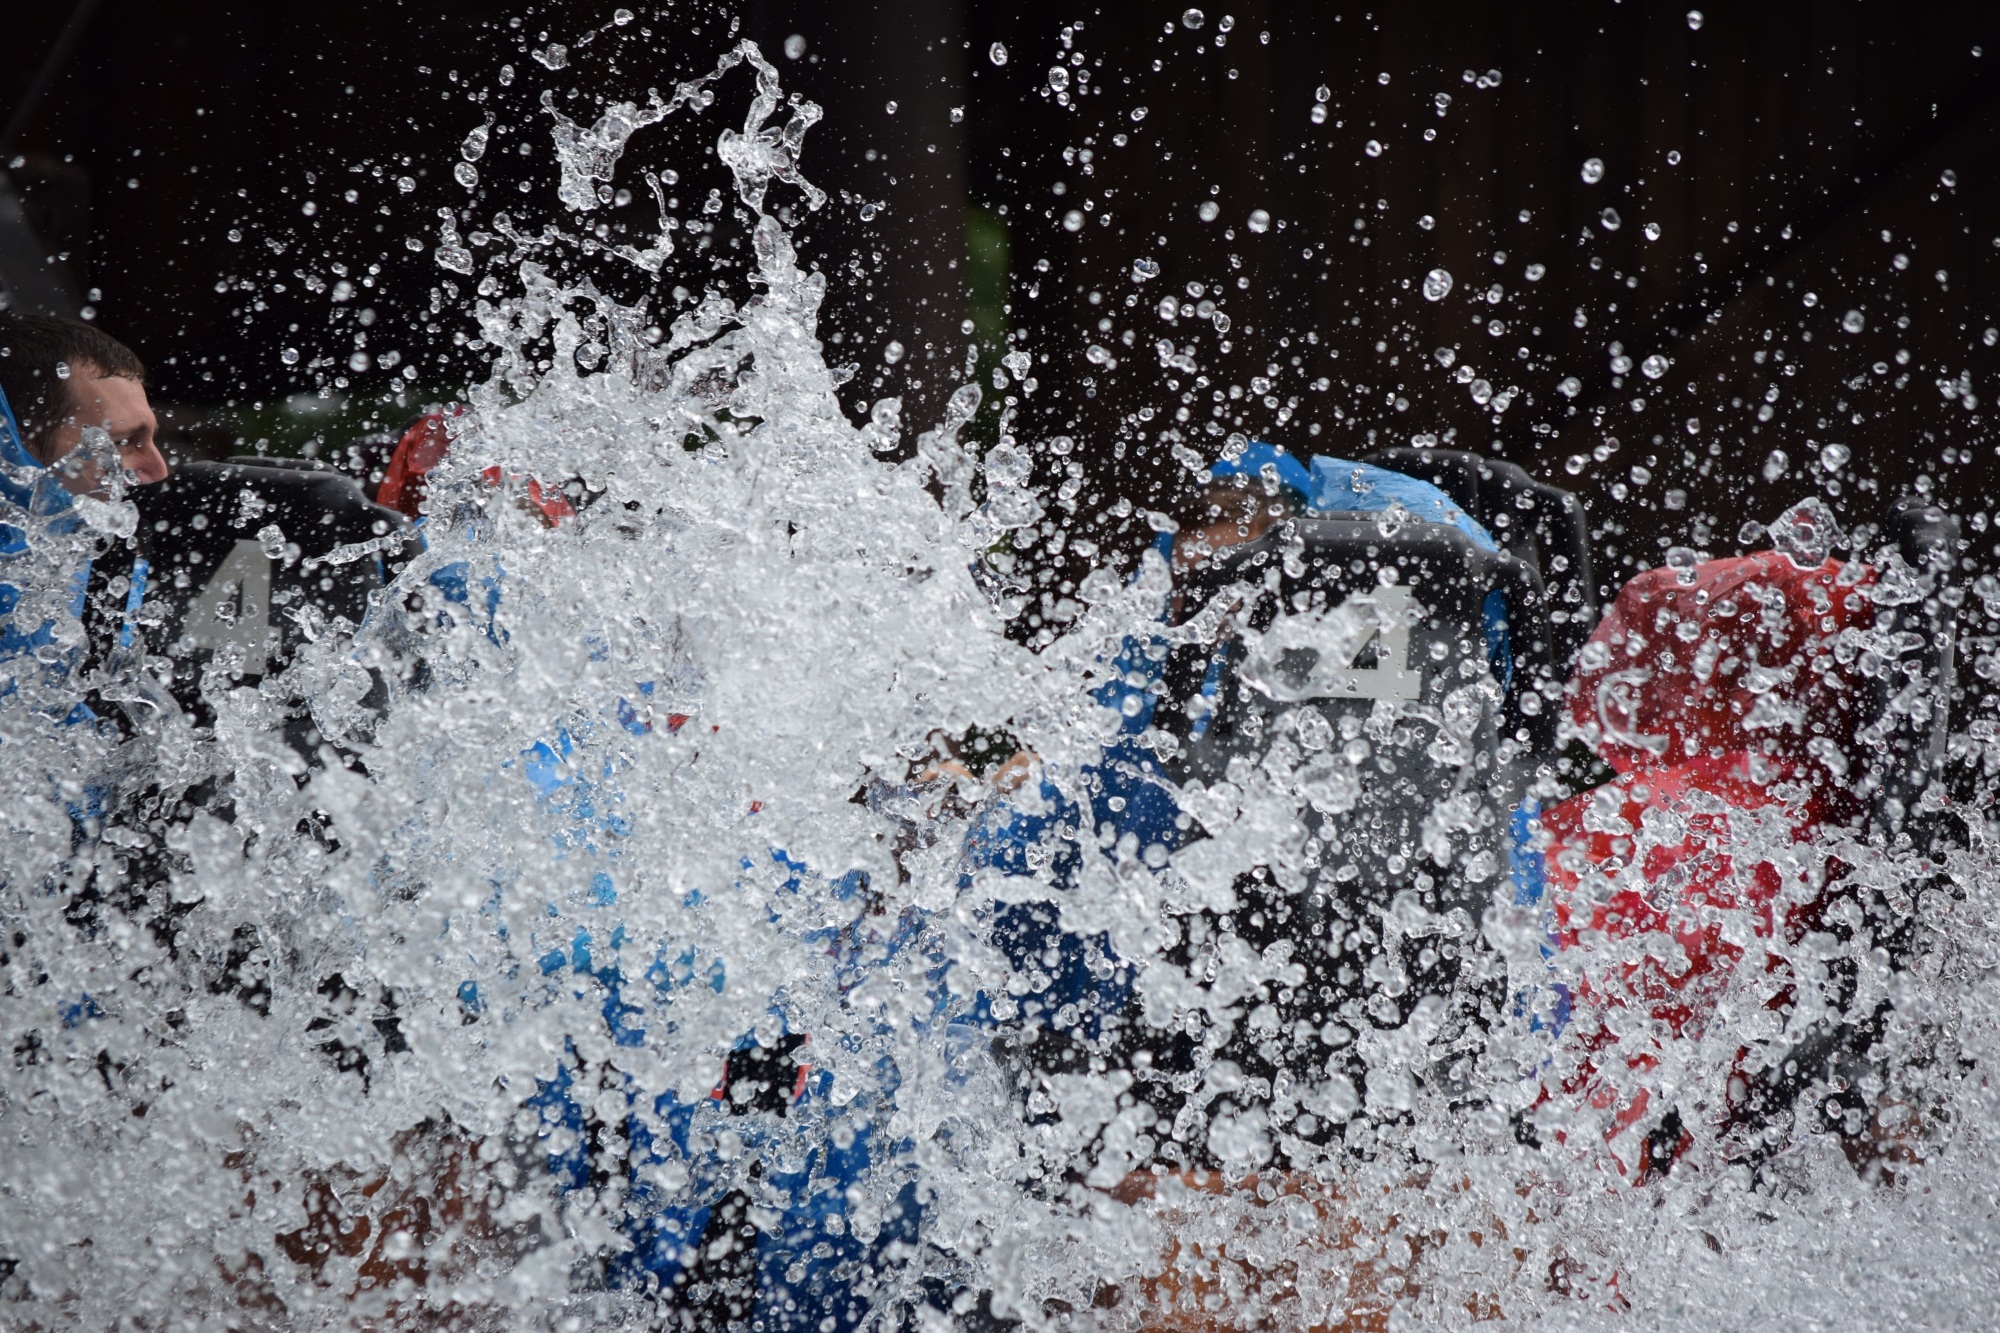
water, snow, winter, ice, spray, color, weather, blue, art, water park, freezing, canoeing, water games, leolandia